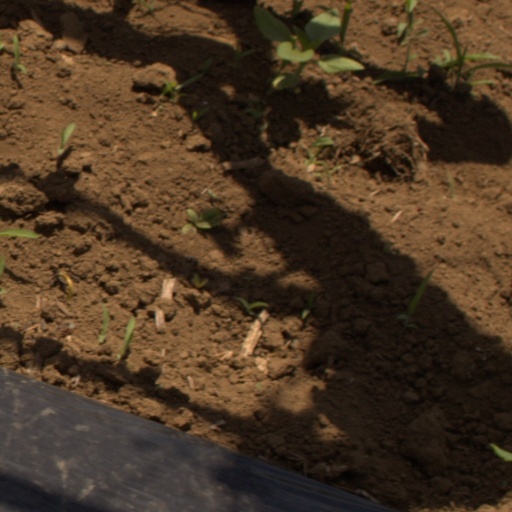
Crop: Jerusalem artichoke